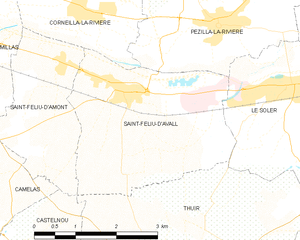
Saint-Féliu-d'Avall
Kort over kommunen
Kort over kommunen
Saint-Féliu-d'Avall er en by og kommune i departementet Pyrénées-Orientales i Sydfrankrig.